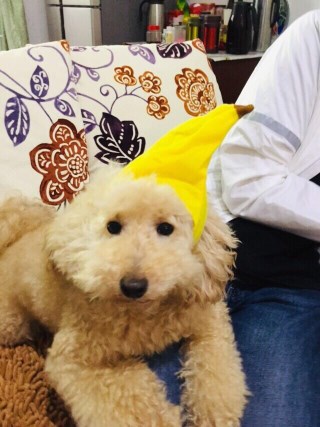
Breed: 7449-n000128-teddy